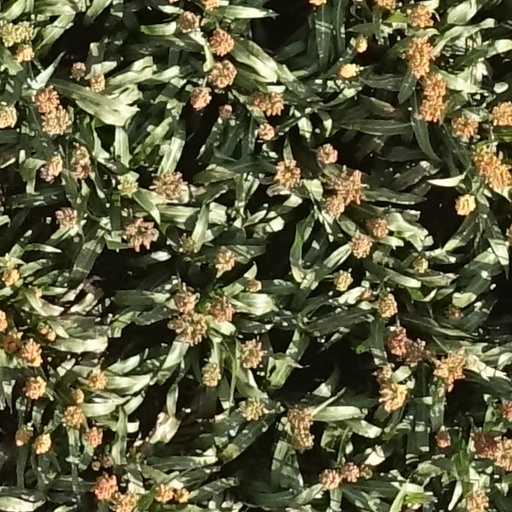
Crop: sorghum